Comrade José

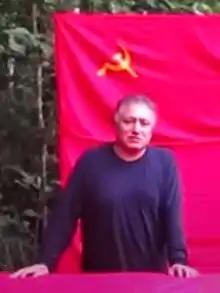

Víctor Quispe Palomino (born 1 August 1960), also known as Comrade José (Camarada José), is a Peruvian communist militant, and leader of the Militarized Communist Party of Peru, an offshoot of the Marxist–Leninist–Maoist guerrilla Shining Path. The group is present in the VRAEM region.